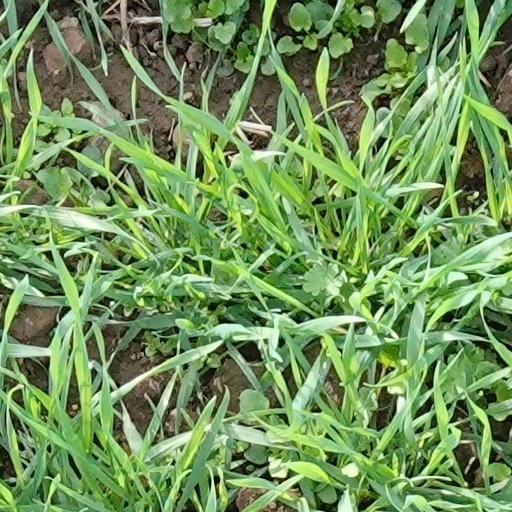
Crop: wheat